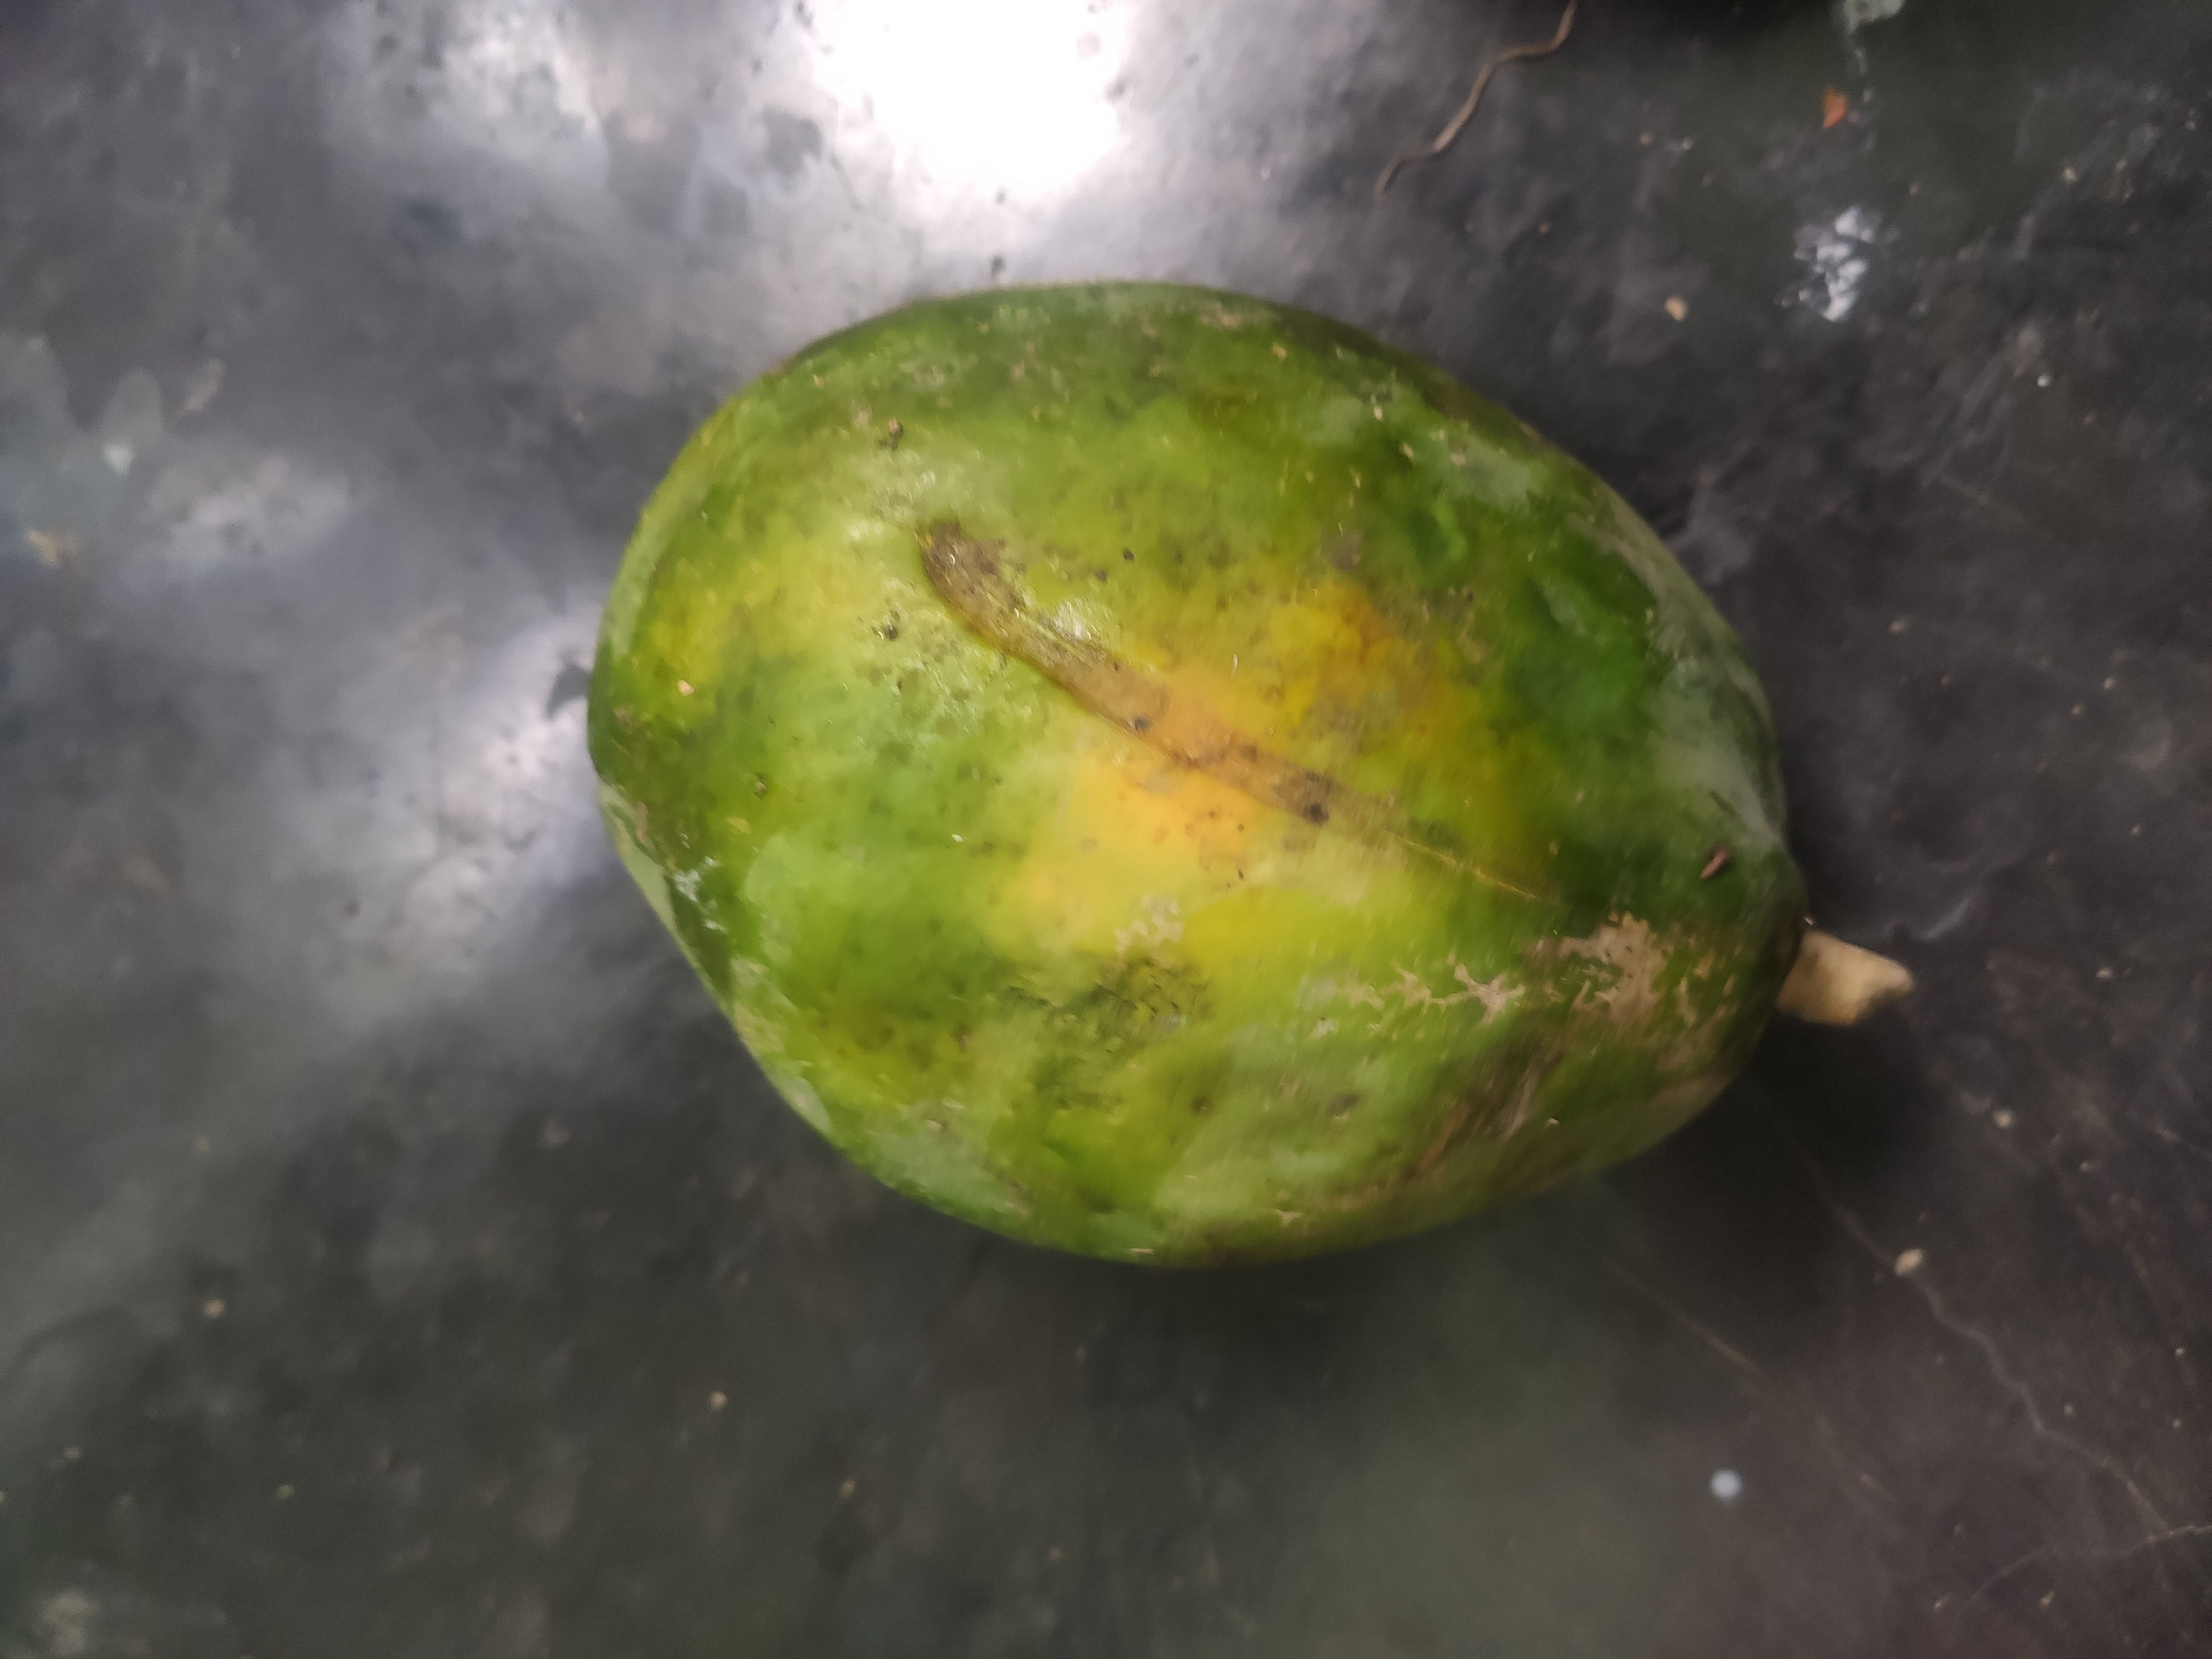
Fruit: papayas
Grade: 1st-grade